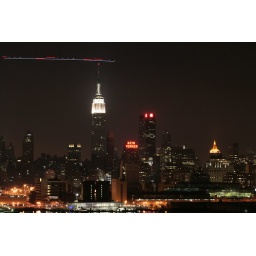
A plane flying over The Empire State Building. Taken from Weehawken